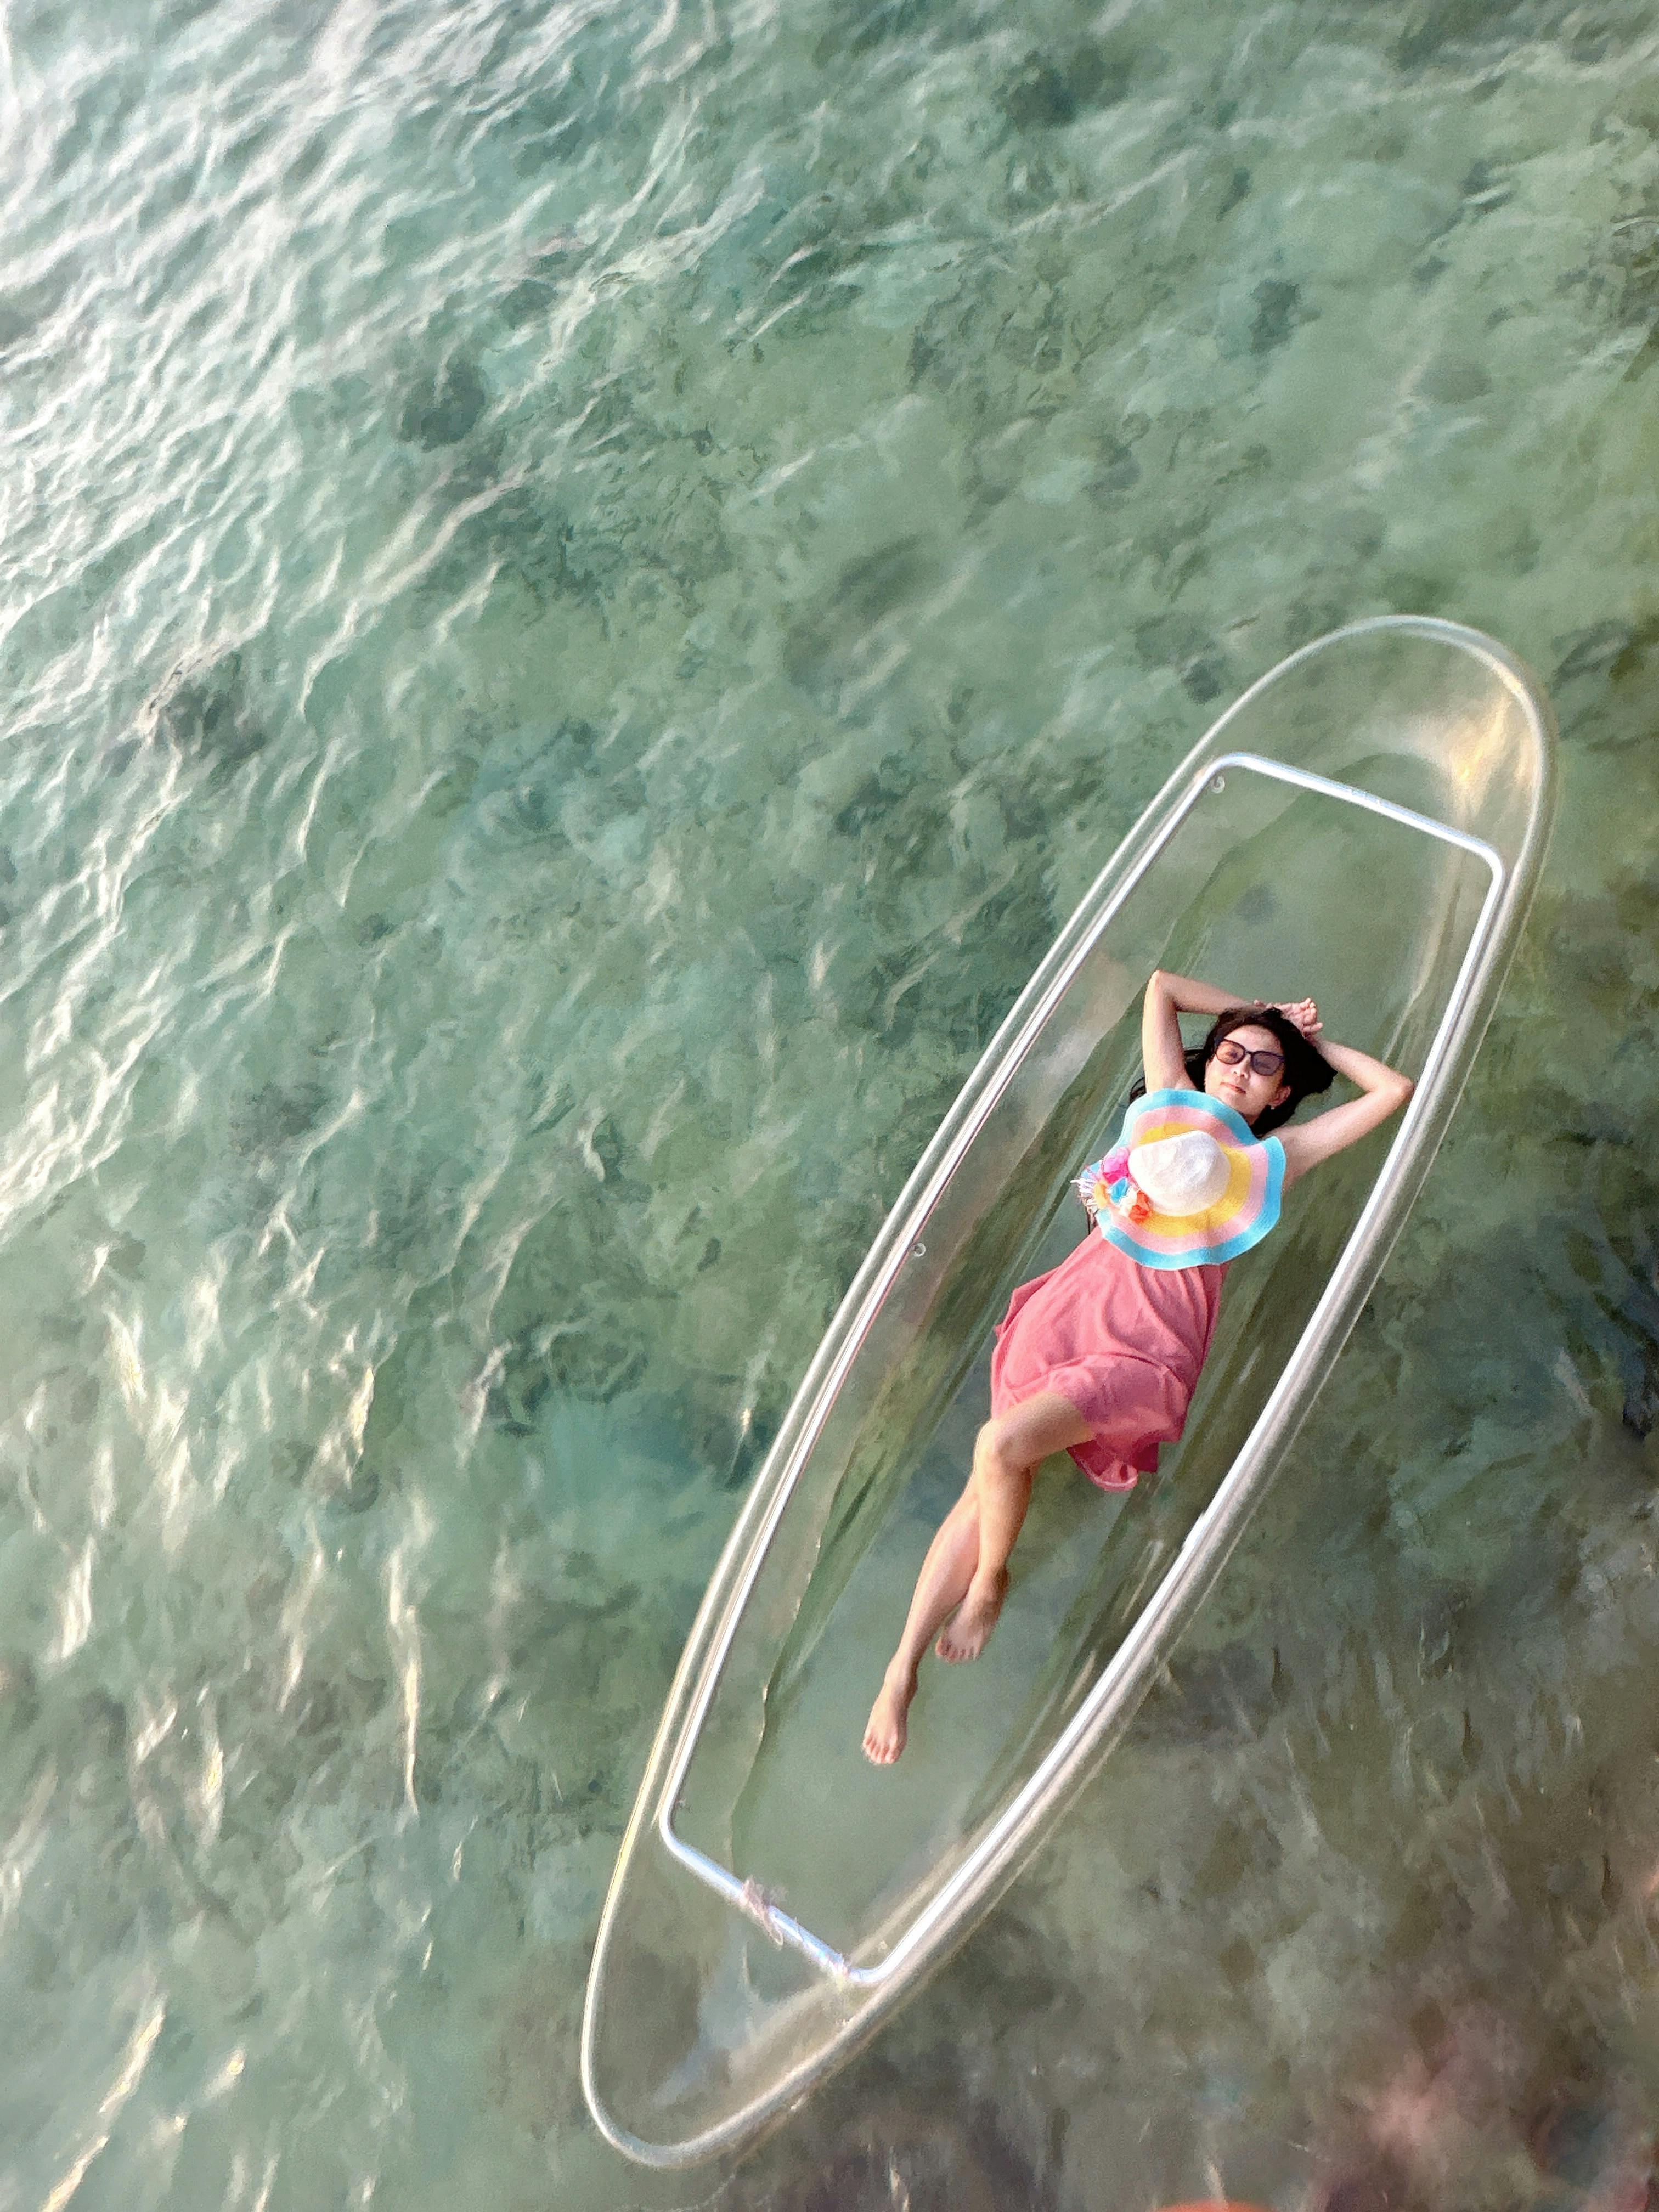
people, water, watercraft, boats and boating equipment and supplies, body of water, outdoor recreation, lake, leisure, recreation, vehicle, swimwear, fun, water transportation, boat, eyewear, sports, surfboard, paddle, thigh, water sport, surface water sports, vacation, boating, Surfing Equipment, wind wave, elbow, adventure, sea, ocean, wave